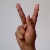
The image shows a hand gesture representing the letter 'K' in Indian Sign Language.